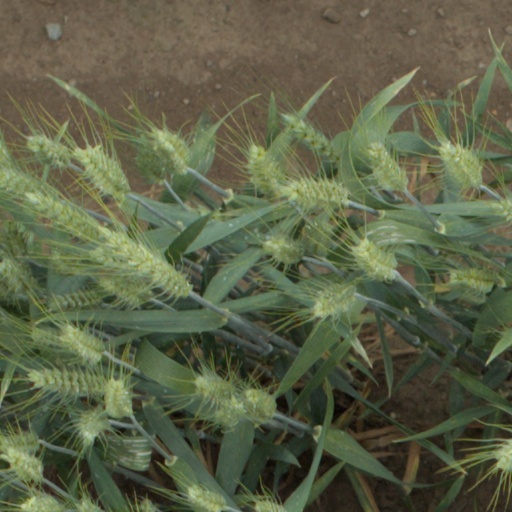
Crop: wheat